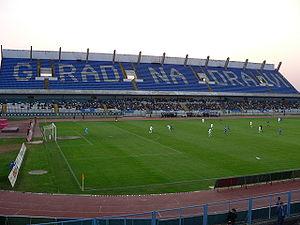
Le Gradski vrt est un stade d'athlétisme et de football situé à Osijek en Croatie.
L'équipe de Croatie de football, créée en 1991, est l'équipe nationale représentant la Croatie en football masculin. Cette équipe est dirigée par la Fédération croate de football, qui n'est affiliée à la FIFA et n'est membre de l'UEFA que depuis 1993. Avant 1991, les joueurs croates faisaient partie de l'équipe de Yougoslavie dont seule la Serbie est aujourd'hui considérée comme l'héritière légitime par les instances internationales. Il faut cependant noter qu'une équipe de Croatie a également existé à partir de 1940 en tant que représentante du Banovina de Croatie puis de l'État indépendant de Croatie et qu'après avoir joué une vingtaine de matchs, elle a été dissoute en 1945.